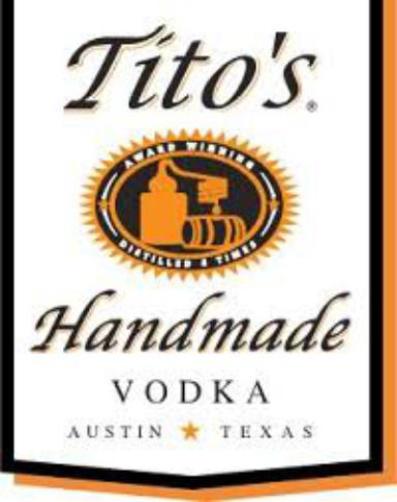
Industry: Food